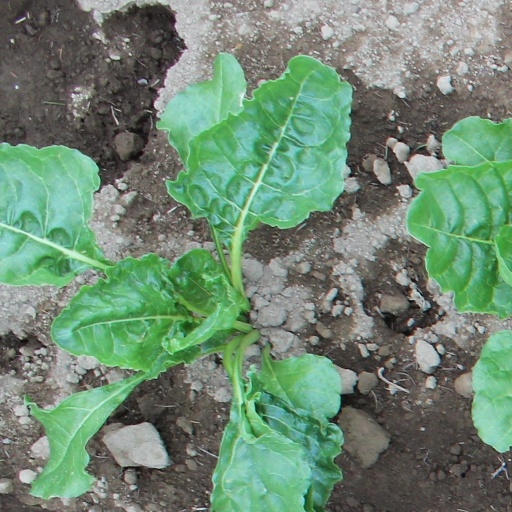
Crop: sugar beet